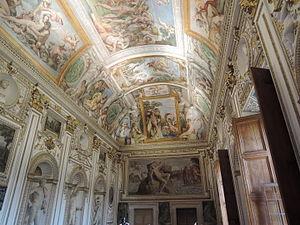
Annibale Carracci, en français Annibal Carrache, né à Bologne en 1560 et mort à Rome en 1609, est un peintre italien. Travaillant en général avec son frère Agostino et son cousin Lodovico, il connut de son vivant une grande renommée.
Pomponio Torelli est le 8ᵉ comte de Montechiarugolo, diplomate, philosophe, homme de lettres et précepteur à la cour du duché de Parme et de Plaisance. Personnage de premier plan dans l'histoire culturelle et politique de Parme sous la domination de la maison Farnèse du XVIᵉ siècle, il entre au service du second duc de Parme, Octave Farnèse, qui le nomme ambassadeur en Flandre puis précepteur de Ranuce Iᵉʳ Farnèse. Quand Ranuce devient duc, il en fait son émissaire afin de négocier, notamment, les relations tendues avec l'Espagne qui est encore présente à cette époque dans la péninsule italienne.